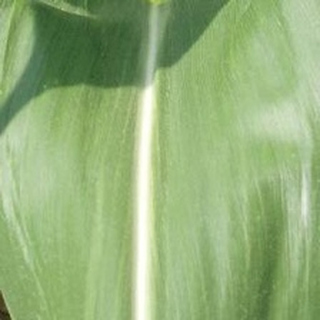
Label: healthy_corn